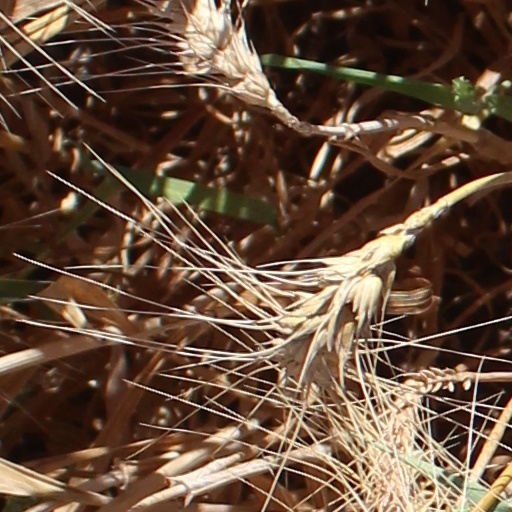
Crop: wheat